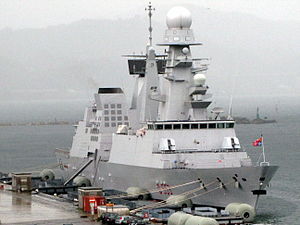
Horizon-klassen / Galleri
Horizon-klassen er resultatet af et europæisk samarbejde om at skabe en ny generation af luftforsvarsfregatter. Samarbejdet bestod oprindeligt af Storbritannien, Frankrig og Italien. Storbritannien forlod senere samarbejdet på grund af andre behov til skibenes funktioner.